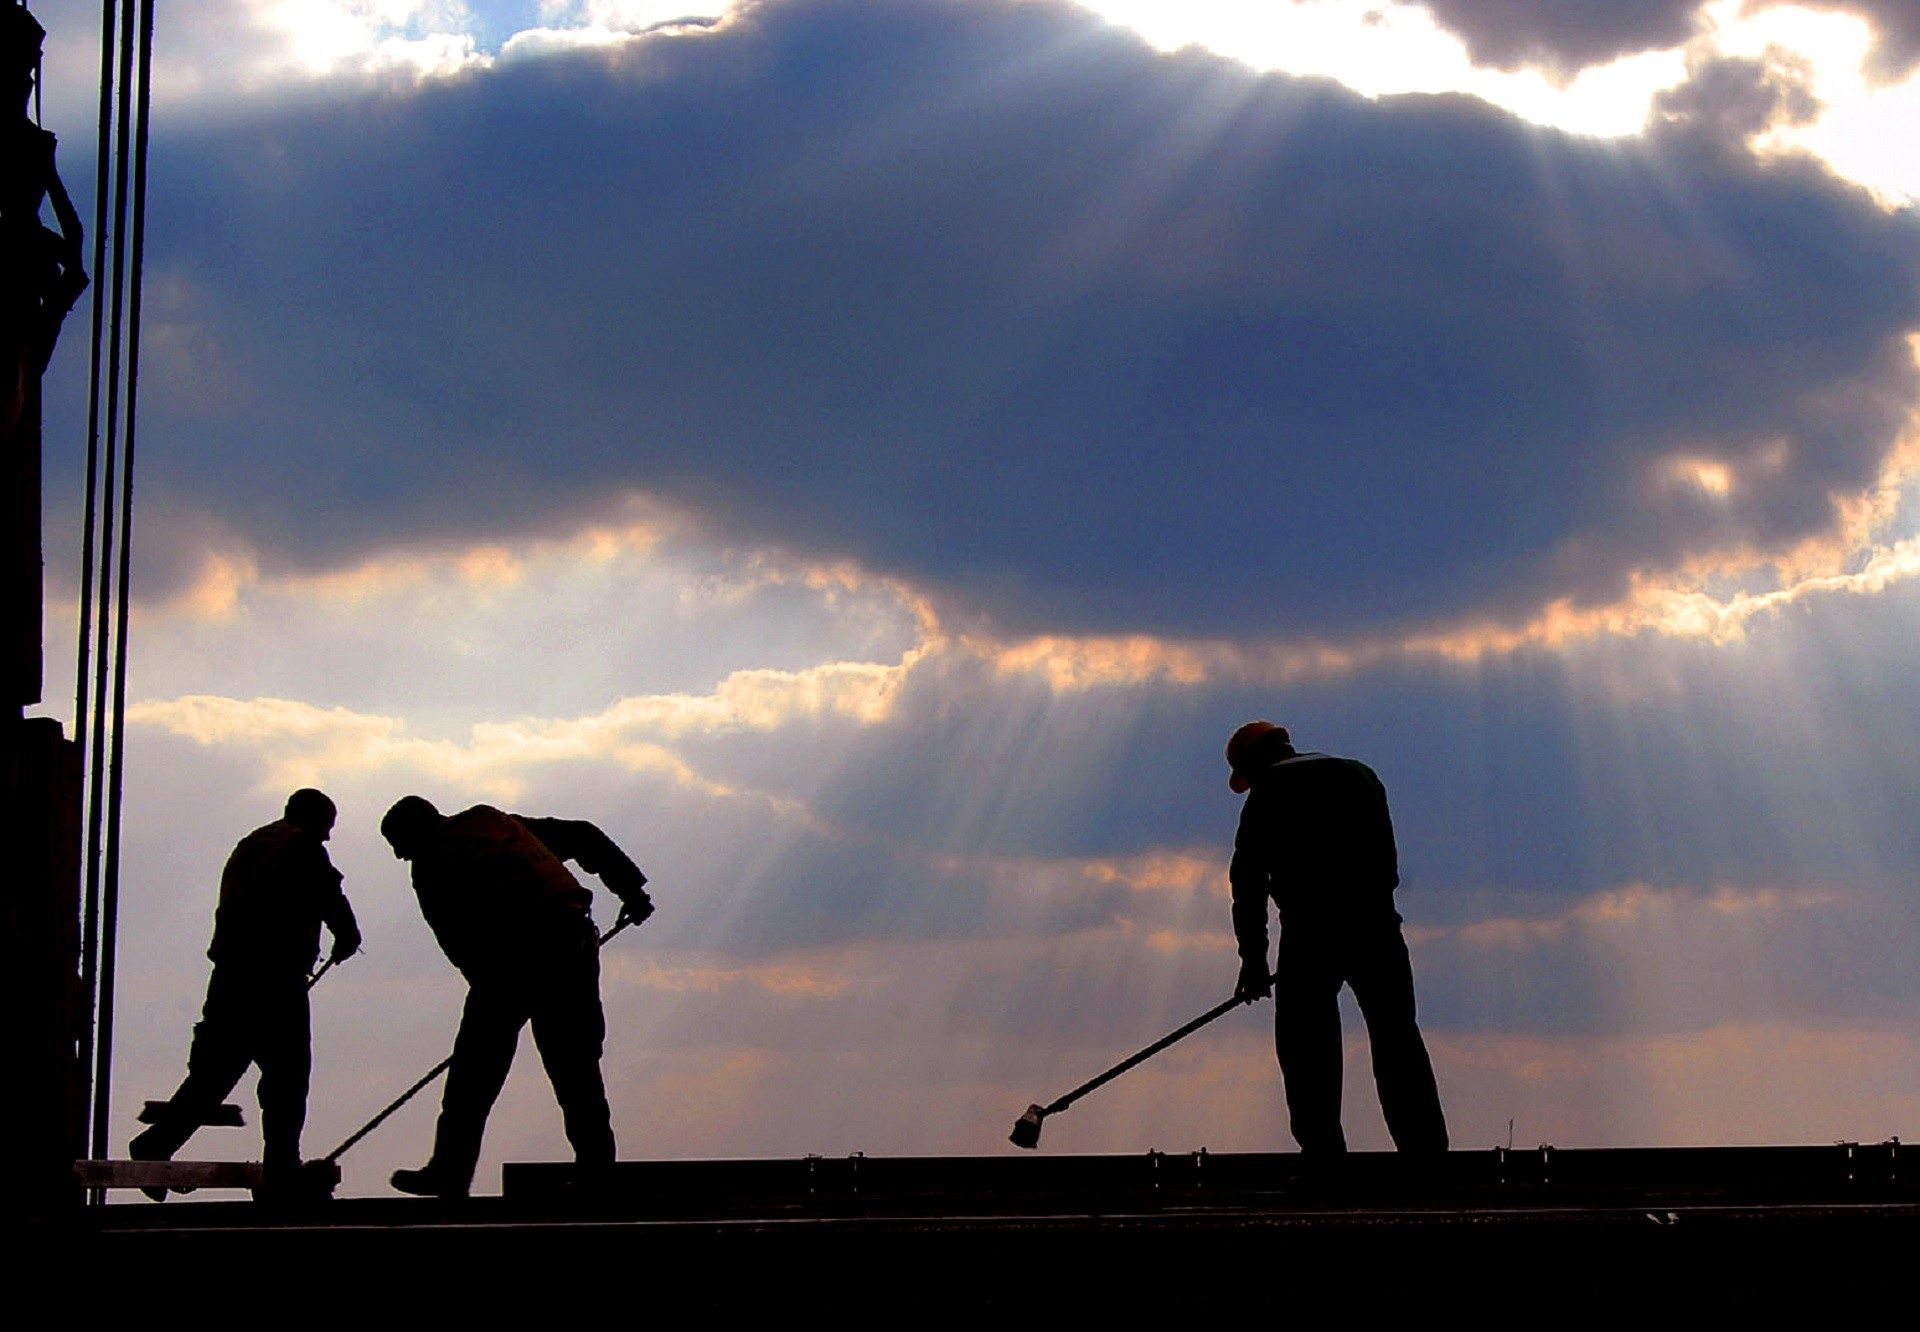
horizon, silhouette, light, cloud, sky, deck, sun, sunset, sunlight, morning, dawn, ship, military, dusk, evening, vessel, usa, navy, silhouettes, workers, brooms, aircraft carrier, crepuscular rays, sailors, mops, atmosphere of earth